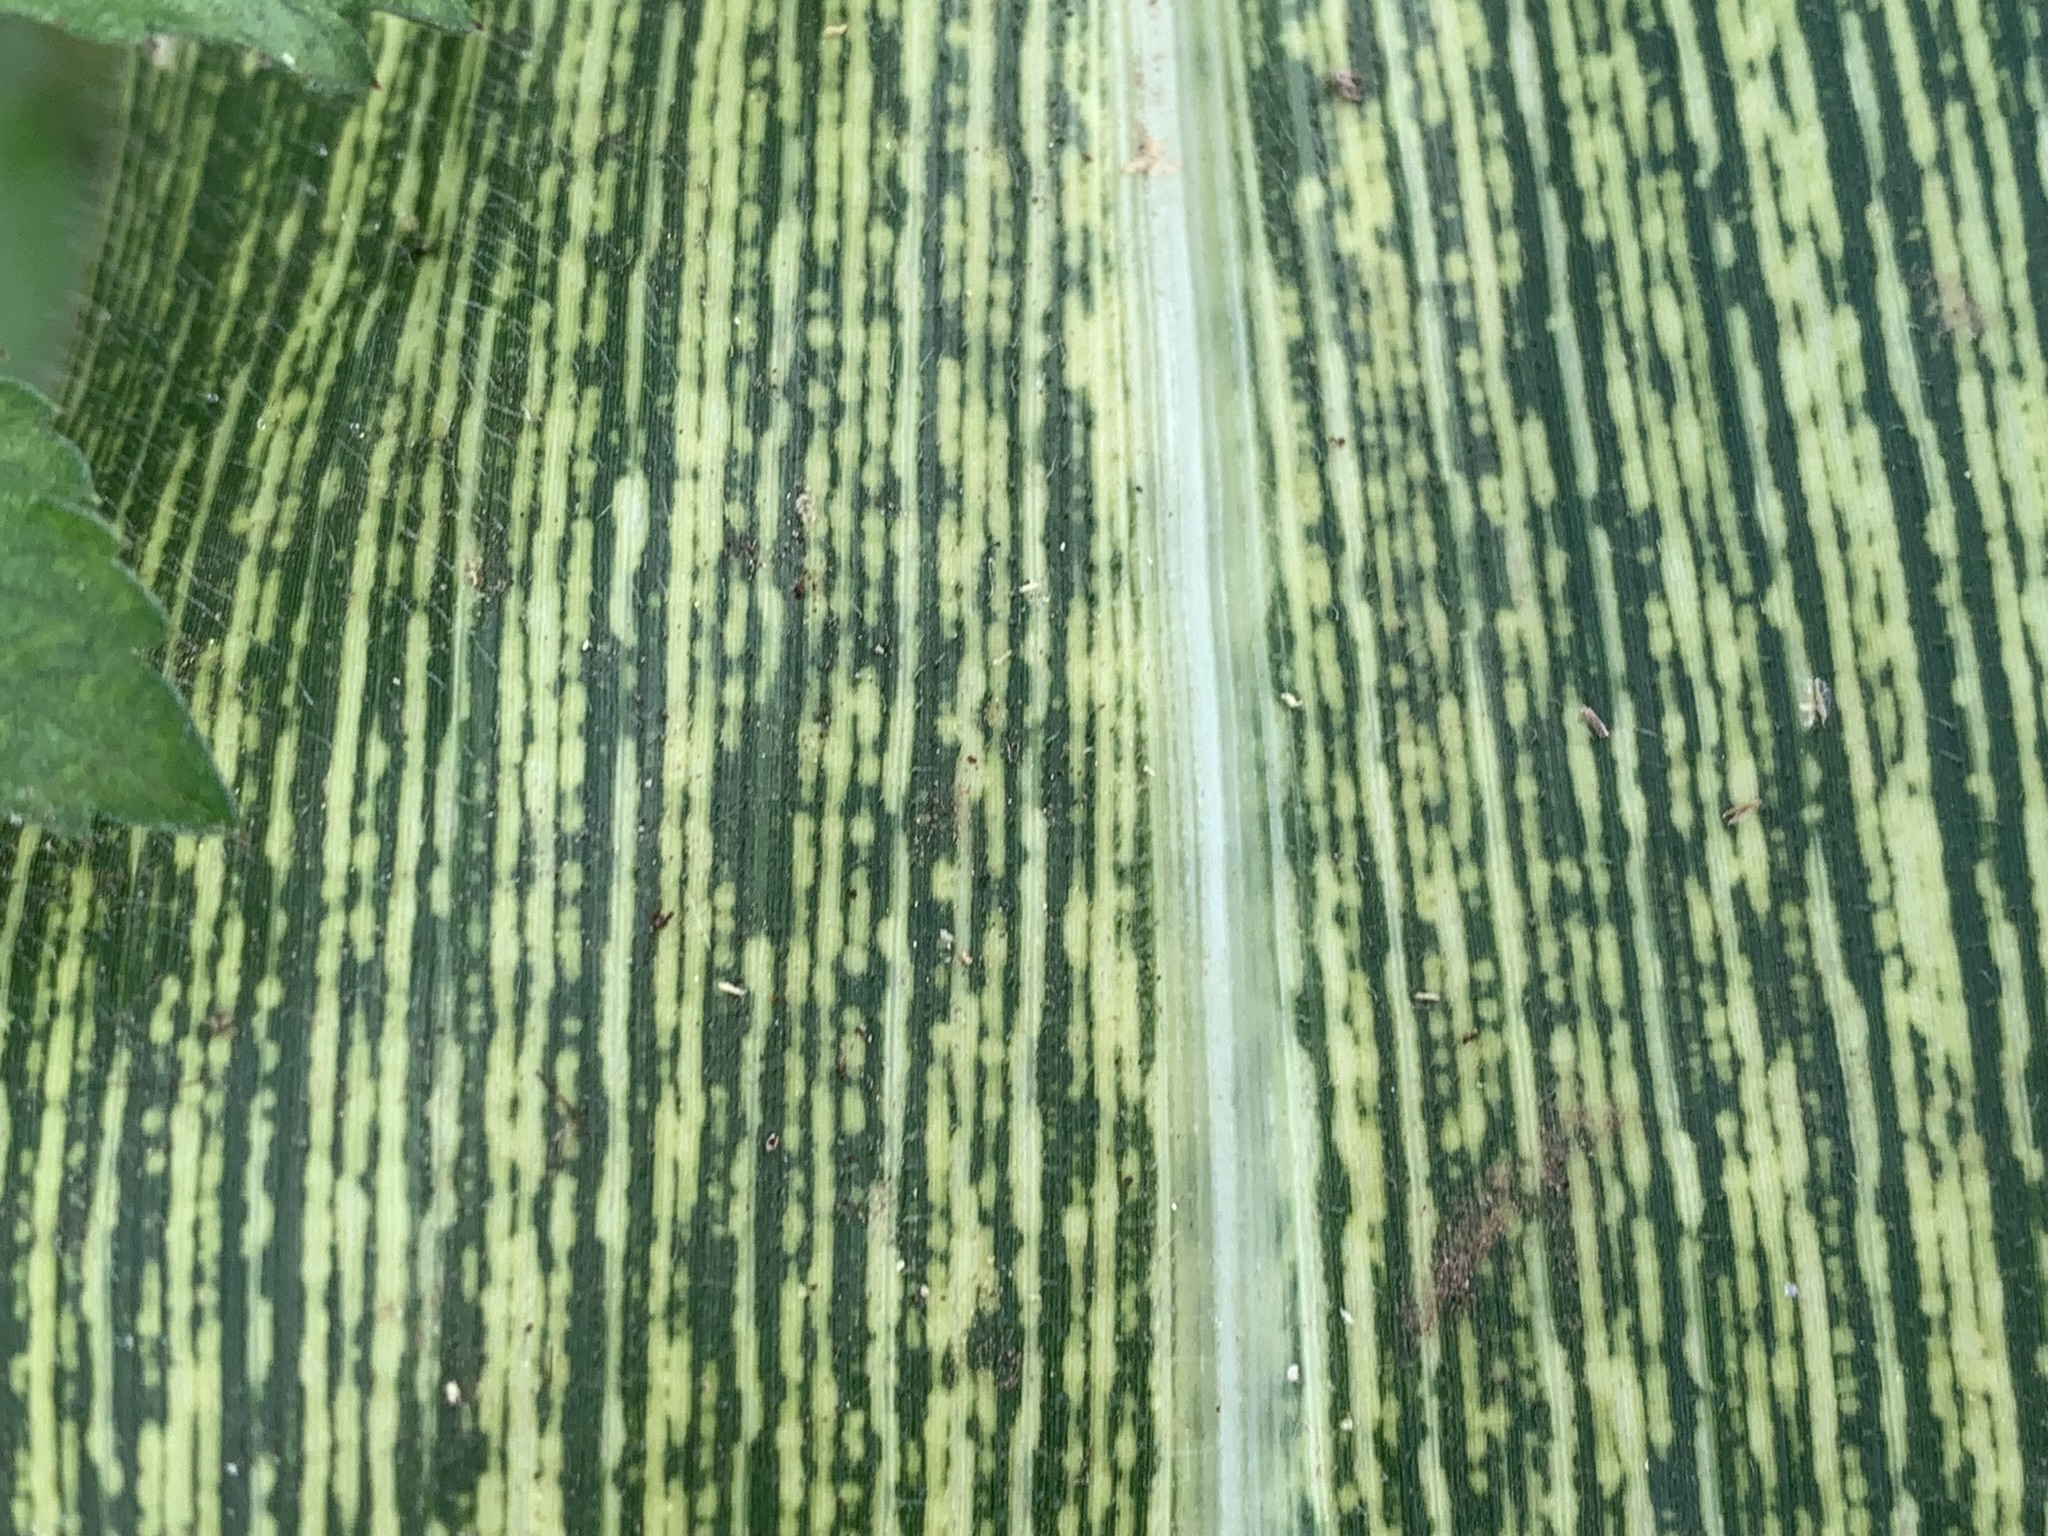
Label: MSV